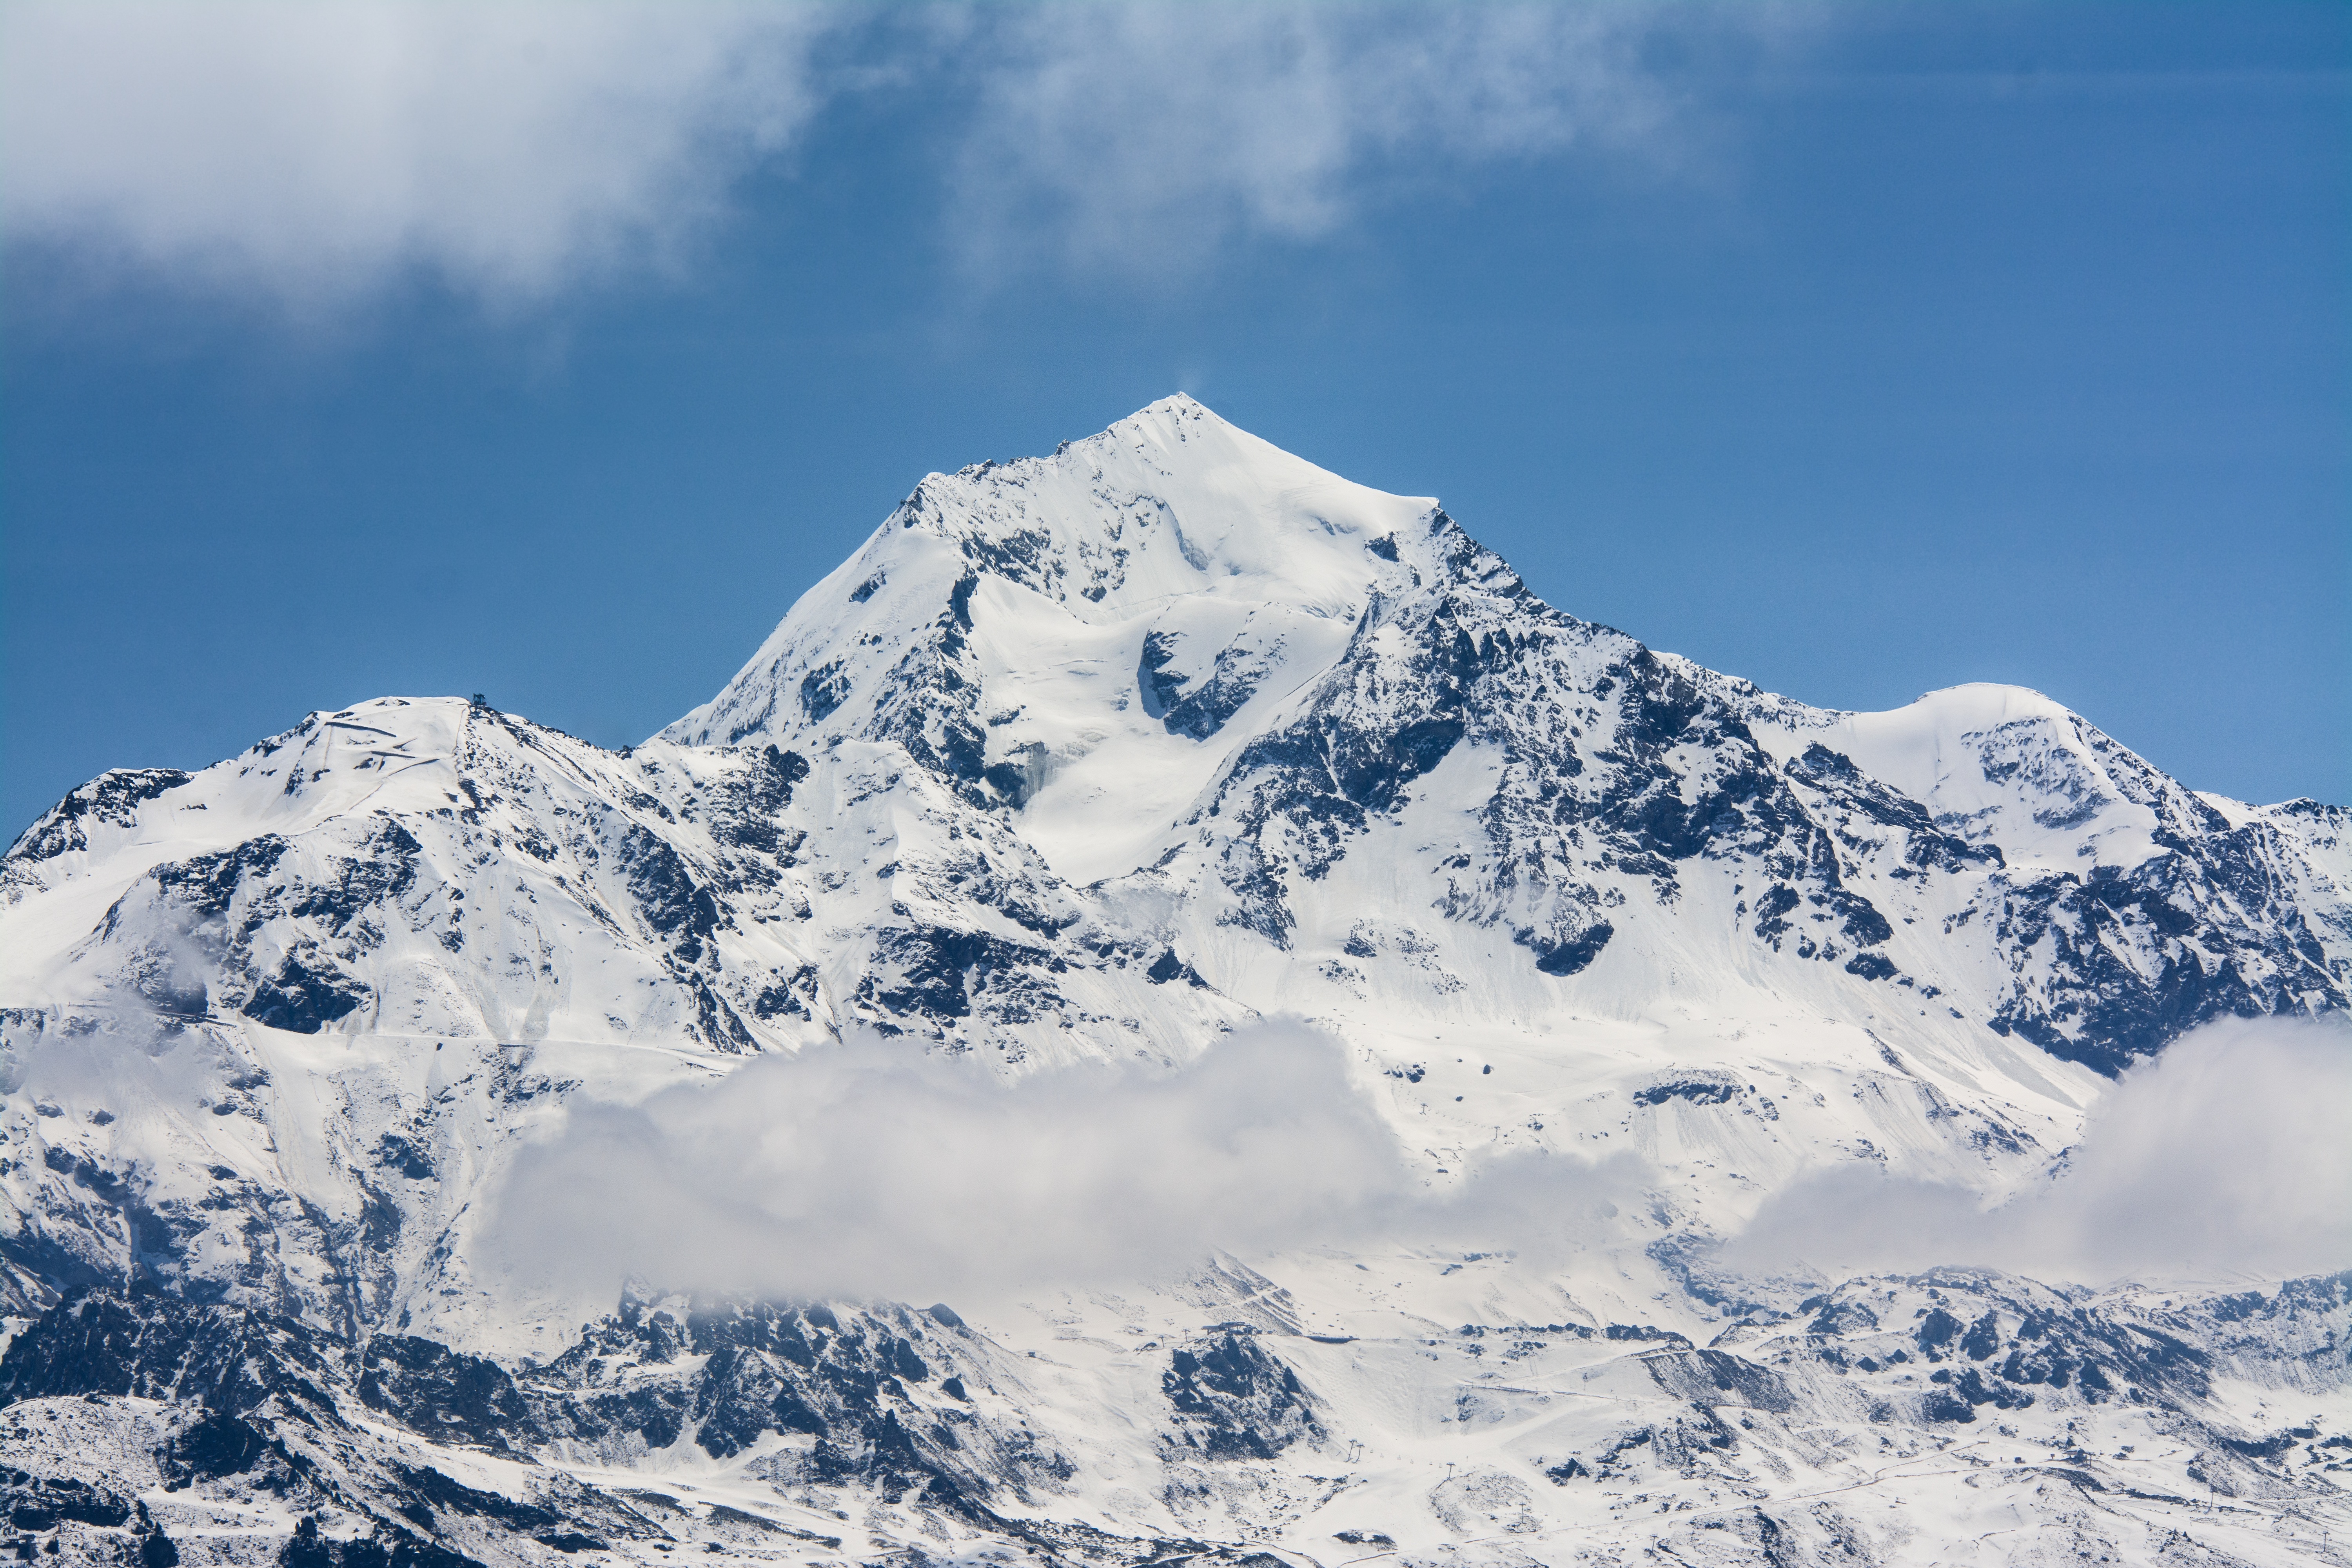
landscape, nature, outdoor, mountain, snow, winter, cloud, sky, hiking, white, adventure, peak, mountain range, high, journey, weather, blue, climbing, freedom, altitude, season, ridge, summit, activity, clouds, trekking, alps, plateau, alpes, fell, top, piste, landform, ski touring, ski mountaineering, geographical feature, mountainous landforms, geological phenomenon